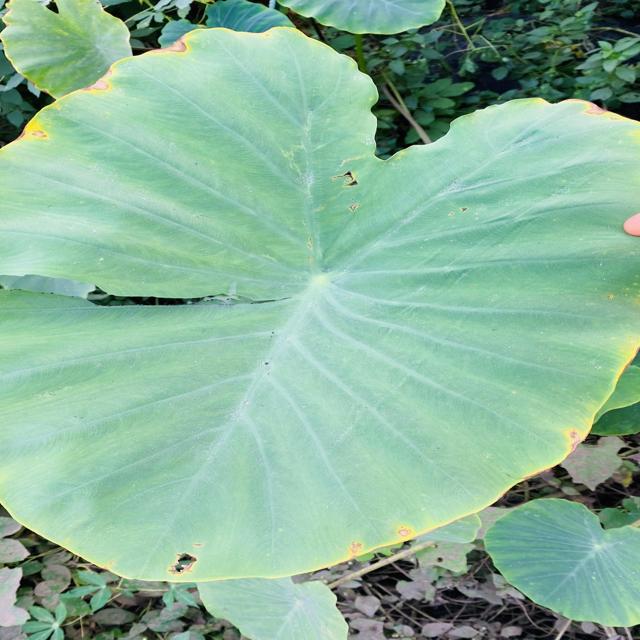
Label: Early_Blight